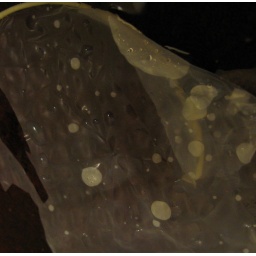
tiresias in a red dress